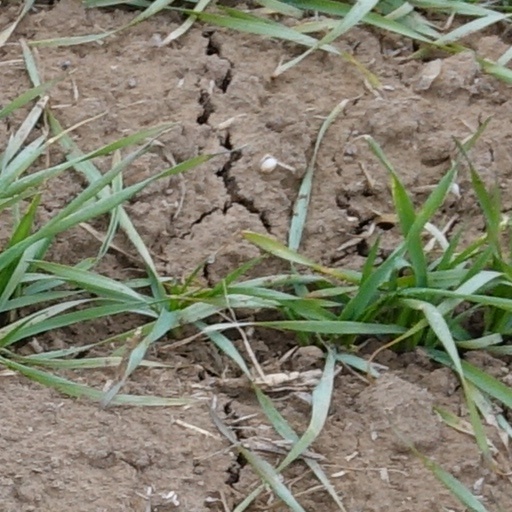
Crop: wheat